Neuengamme concentration camp

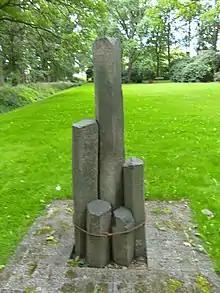
Monument for the deported and murdered Maquis of Murat (Cantal)

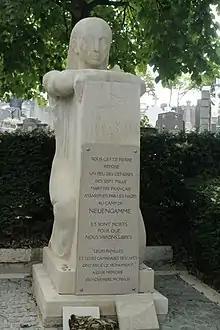
Memorial to Neuengamme Concentration Camp in Pere Lachaise Cemetery in Paris

North of the International mourning place (in German: Internationales Mahnmal), a circular path leads through the memorial sculpture garden on the gardening area of former concentration camp. Memorial stones, sculptures and monuments are there erected. On plaques information is given in the languages German, French and English. They witness and are sign of the mourning for persecuted groups, persons deported, inmates and those murdered by action of retaliation.